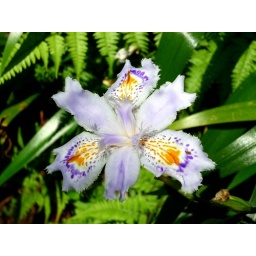
Shaga flower in Mitsukaido Ecomuseum with Sakano family house in Joso-shi, Ibaraki-ken, Japan. 06-May-2008.